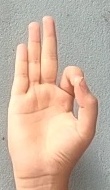
ASL sign: F